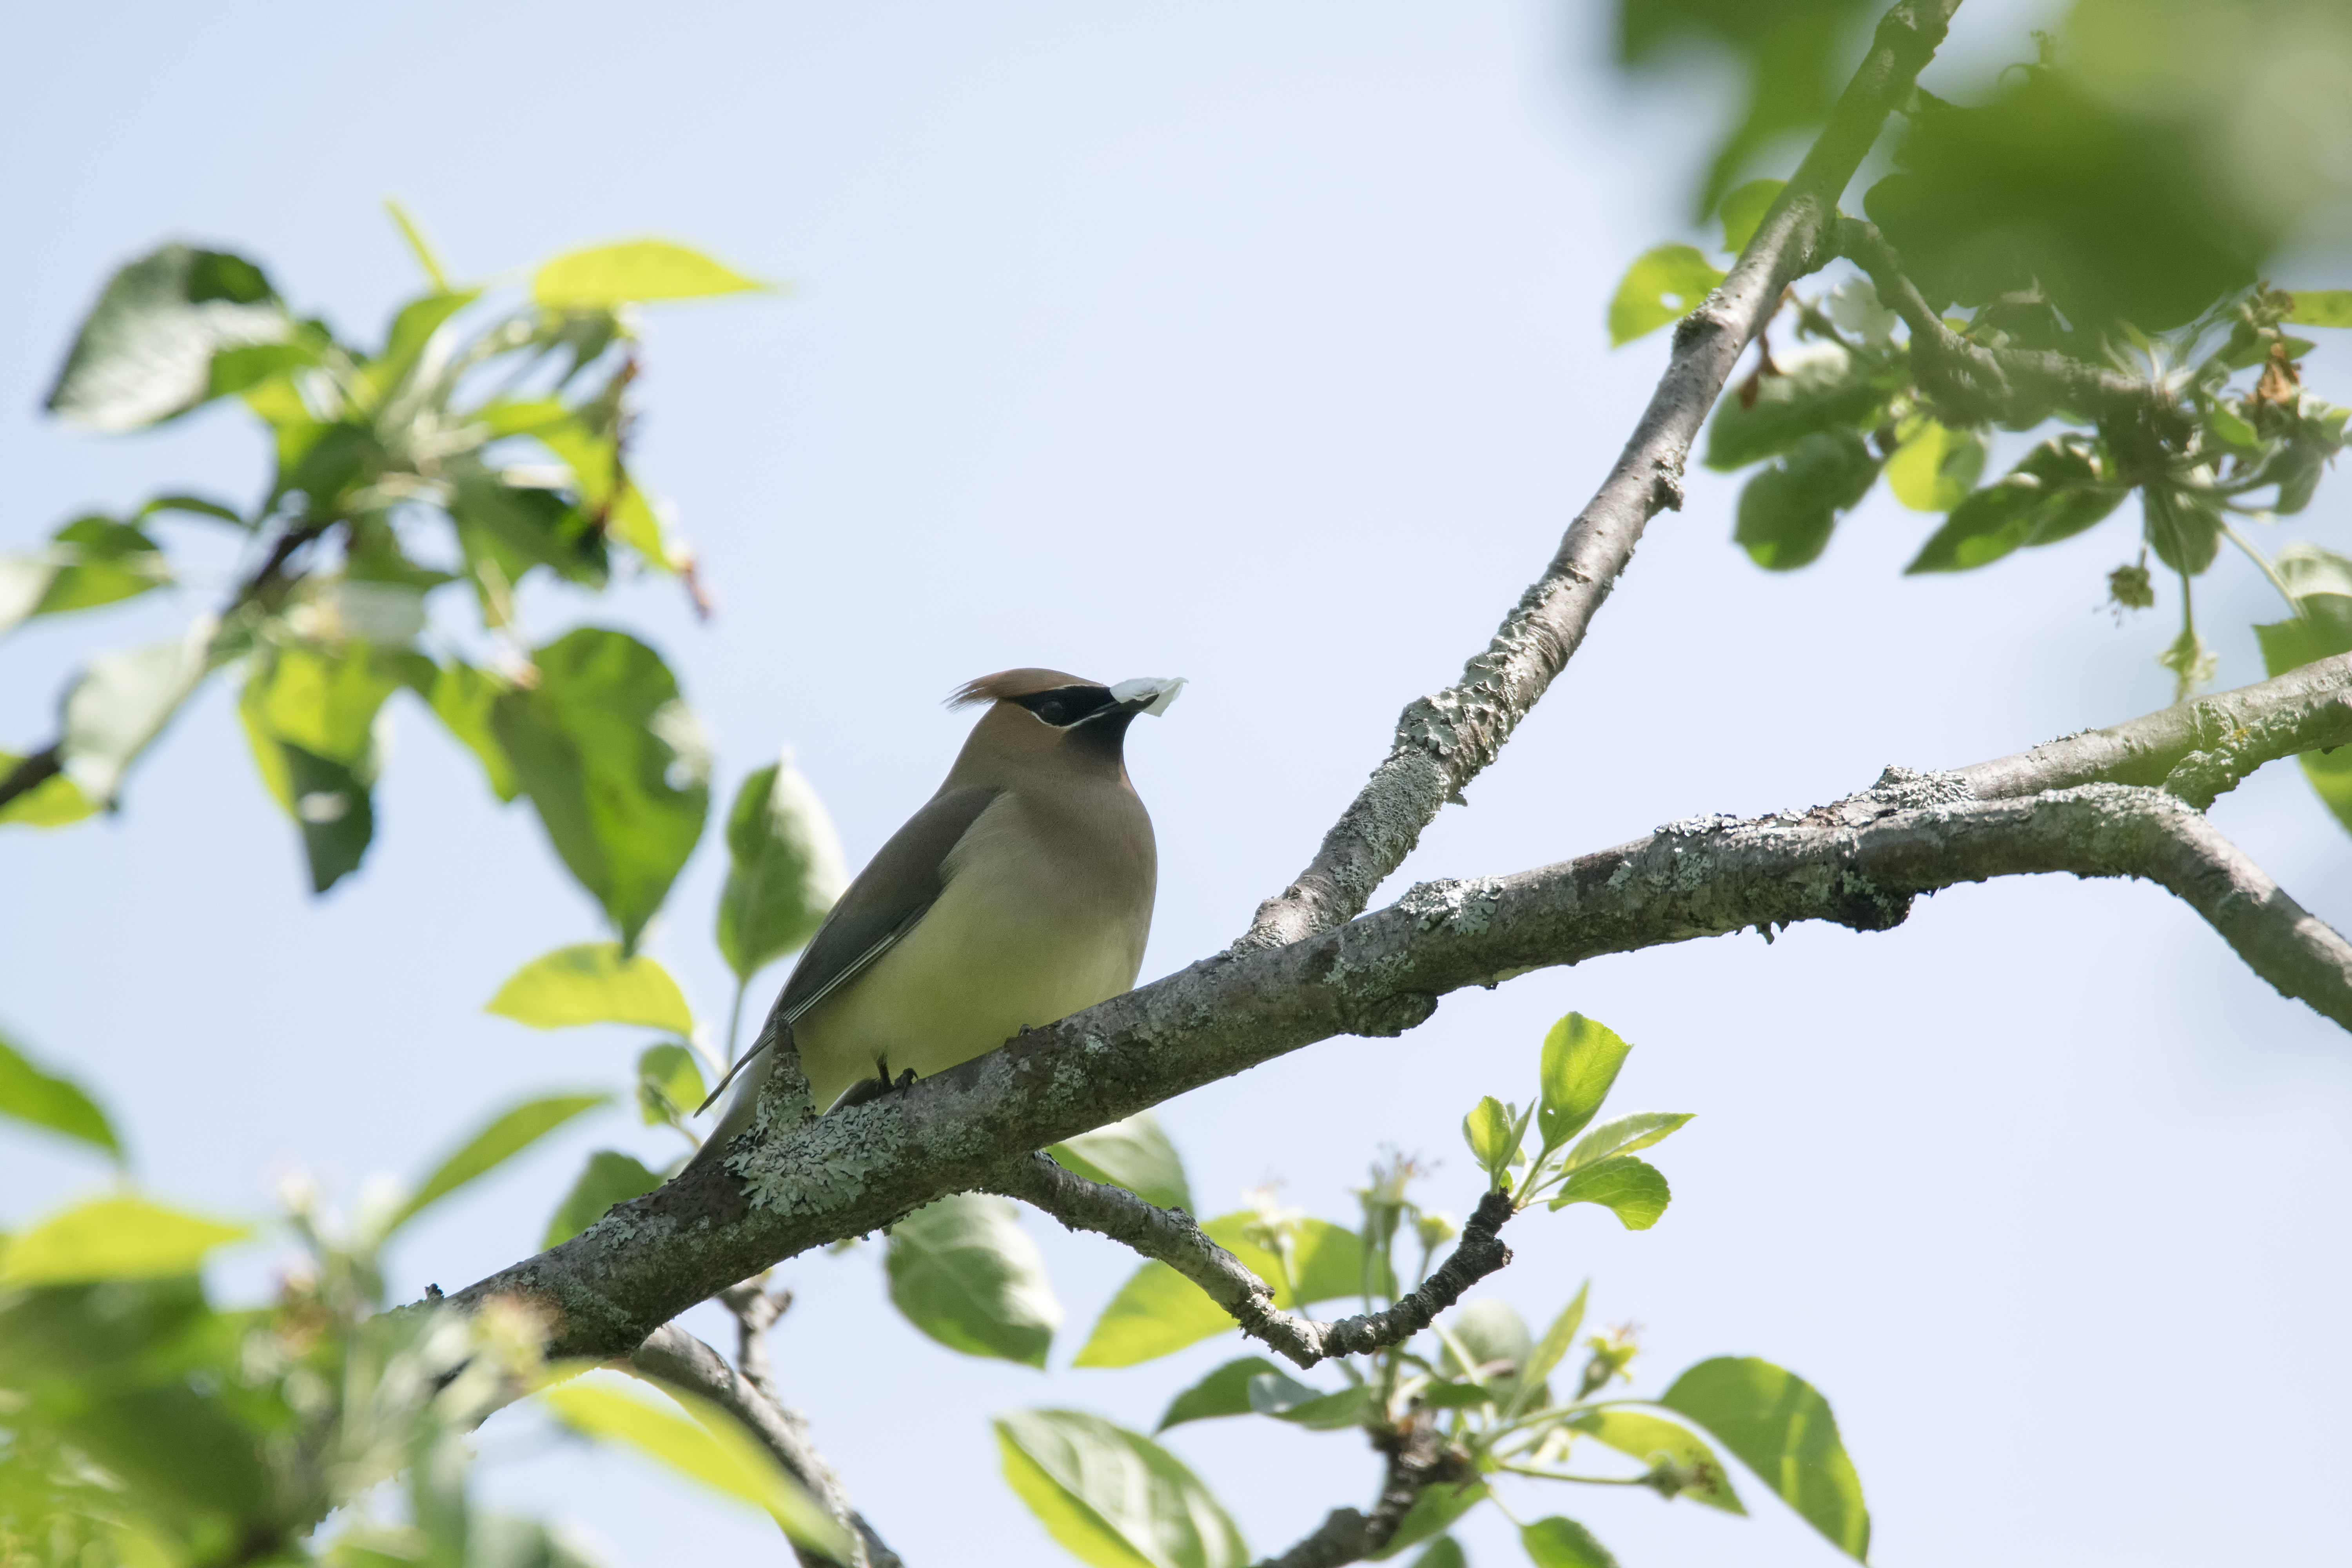
nature, branch, bird, flower, wildlife, green, beak, fauna, canada, vertebrate, quebec, cedar, sherbrooke, oiseau, jaseur, waxwing, dam rique, perching bird